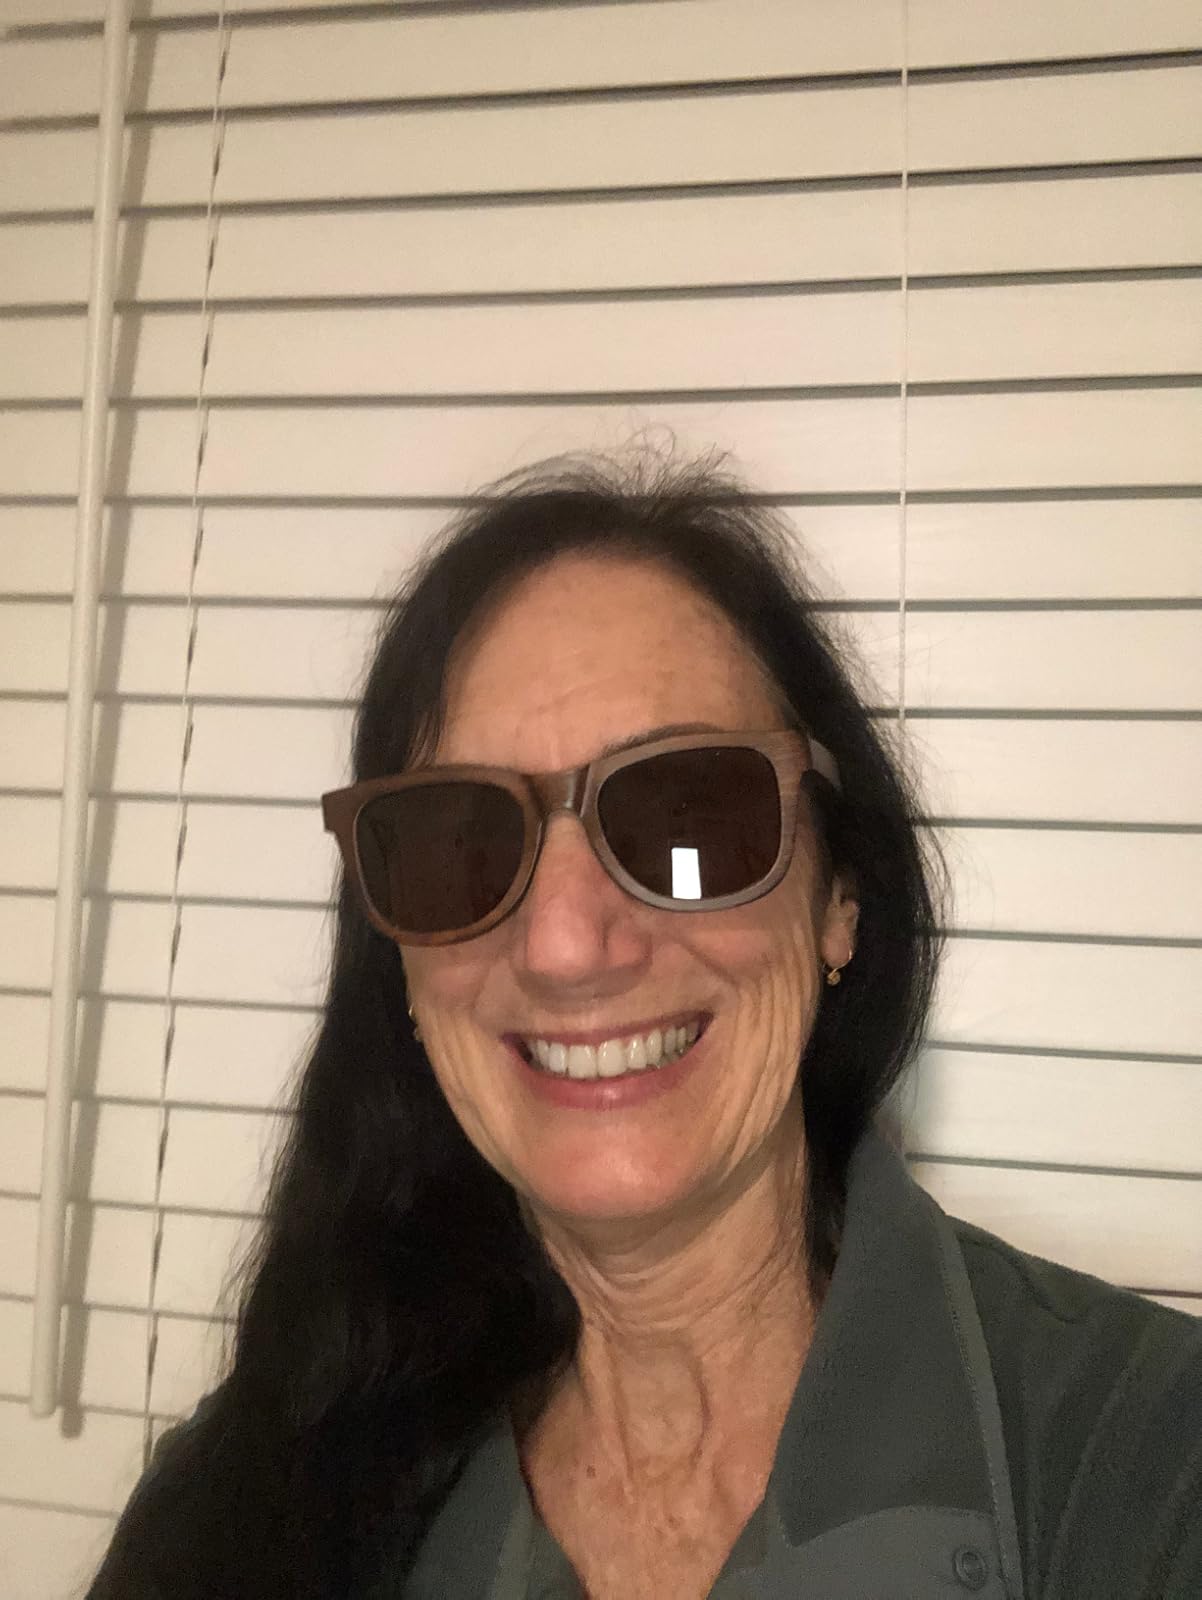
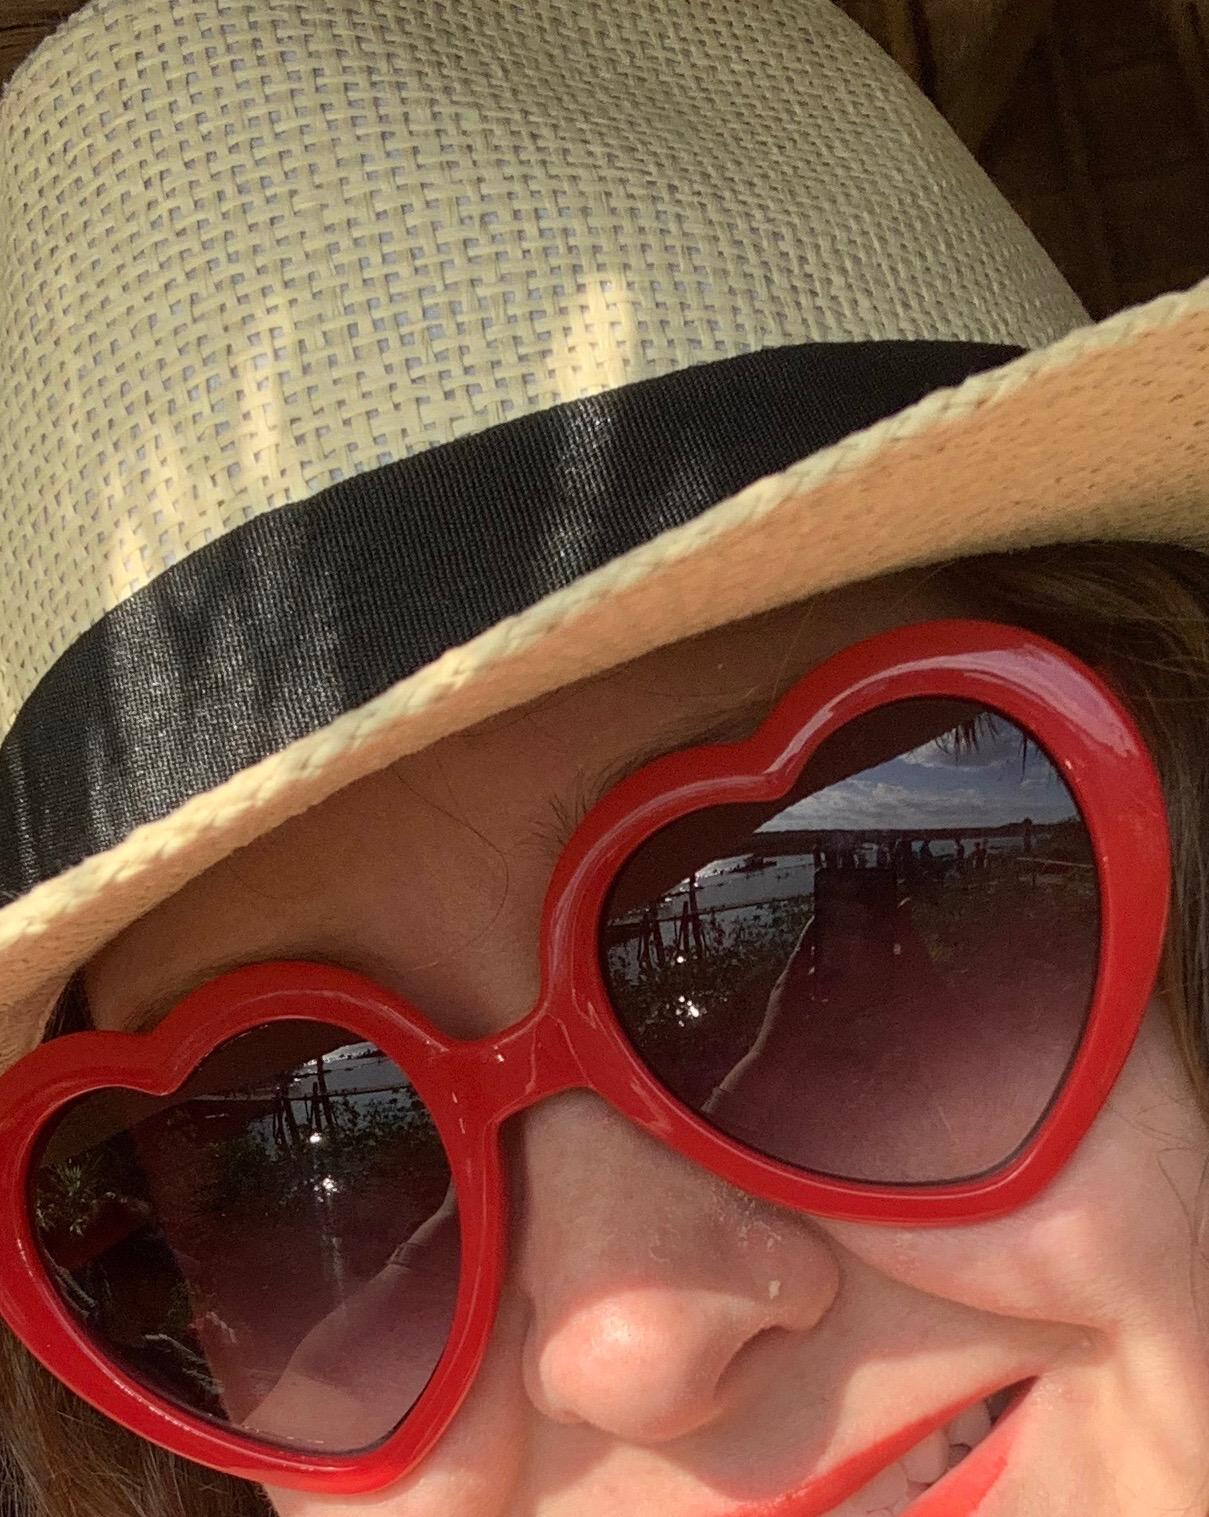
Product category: accessories_sunglasses
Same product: no